Medway watermills (middle tributaries)

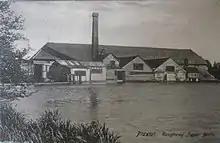
Roughway Paper Mill, 1904.

Winfield mill was a corn mill built of ragstone in 1836 by Eliza Carter. Millers include James Full, who died 18 March 1871 aged 66, and was buried in Plaxtol churchyard. The mill was still standing in 1930, but by 1940 it was a ruin. The Upright Shaft was of wood and the Great Spur Wheel was of compass arm construction, as shown on a photograph of 1955. The overshot waterwheel was in diameter and wide, housed internally in the mill, and was constructed in 1874 by Messrs. Weeks of Maidstone. Some stones still remain at the site. An earlier mill on this site was known as "Windfield Mille" in 1699 and was then in the occupation of John Dutnell; it was previously in the occupation of Thomas Farrett.